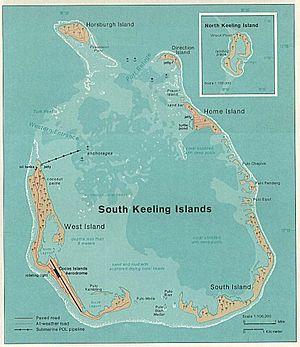
Les îles Cocos, anciennement îles Keeling, sont un archipel corallien de l’océan Indien, formé autour de deux atolls principaux. Elles constituent depuis 1984 un territoire extérieur de l’Australie, formellement le « Territoire des îles Cocos ».